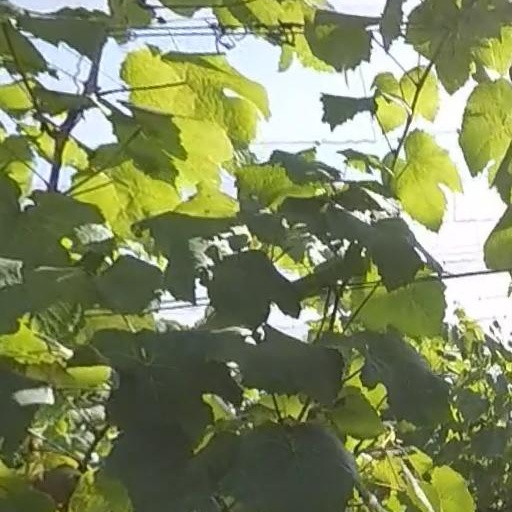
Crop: grape